Kira Geil

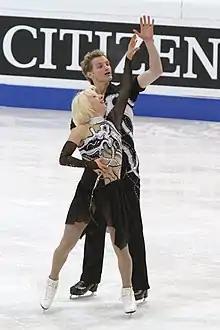
Geil and Eisenbauer in 2011

Kira Geil (born 12 June 1985 in Bridgend, Wales) is a former competitive ice dancer who represented Austria with Tobias Eisenbauer.